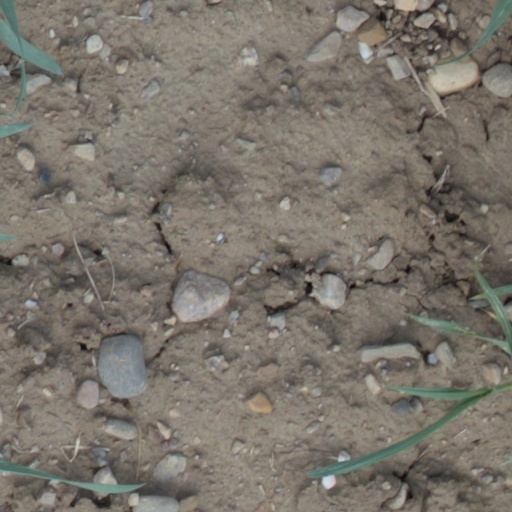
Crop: wheat